Richard B. Anderson

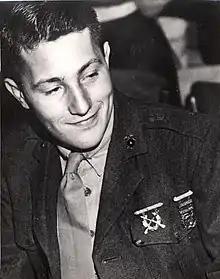

Richard Beatty Anderson (June 26, 1921 – February 1, 1944) was a United States Marine who sacrificed his life during World War II and received the Medal of Honor posthumously for his heroism.